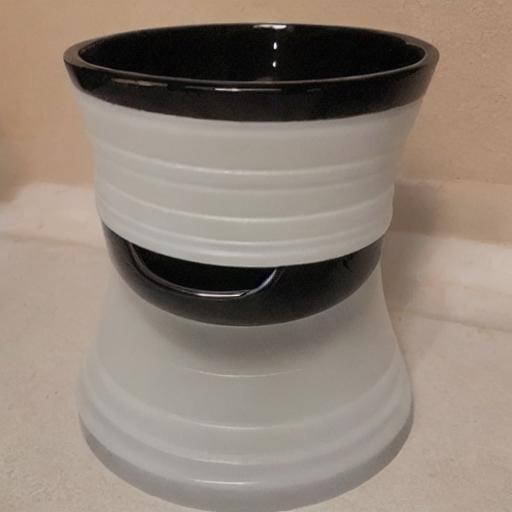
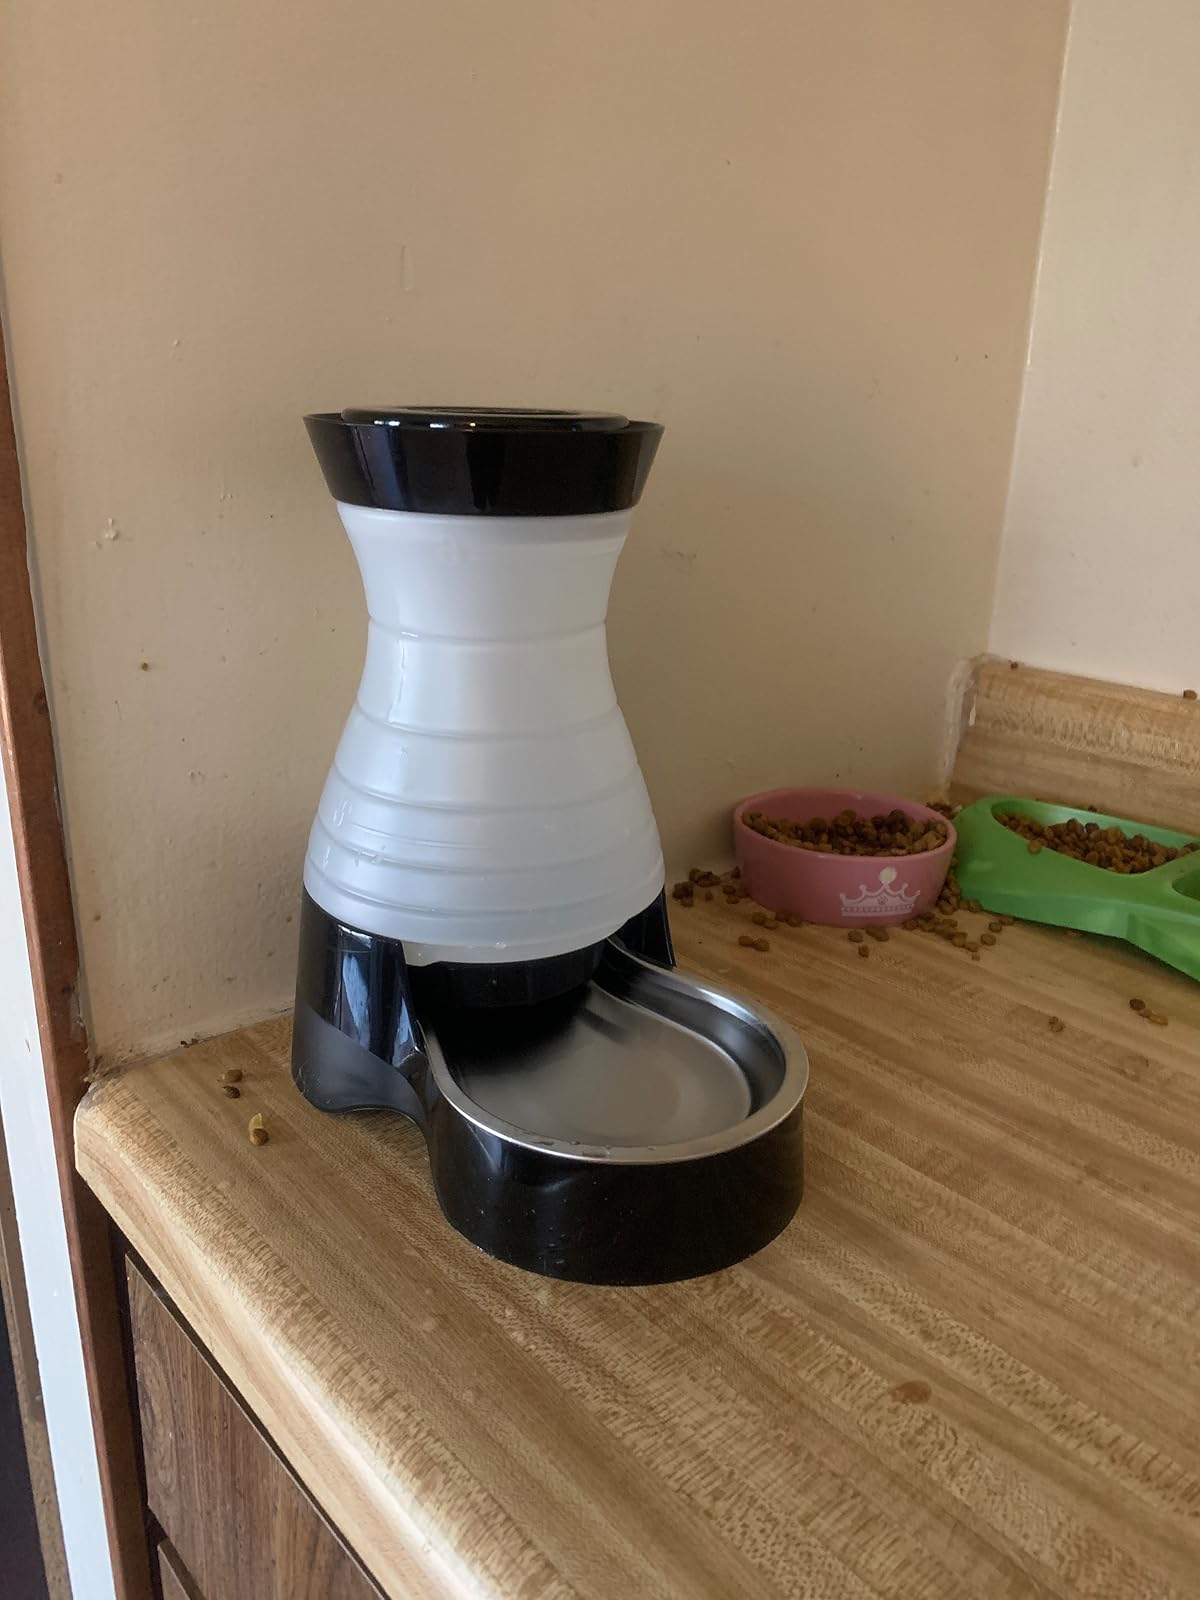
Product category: items_bowl
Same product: no